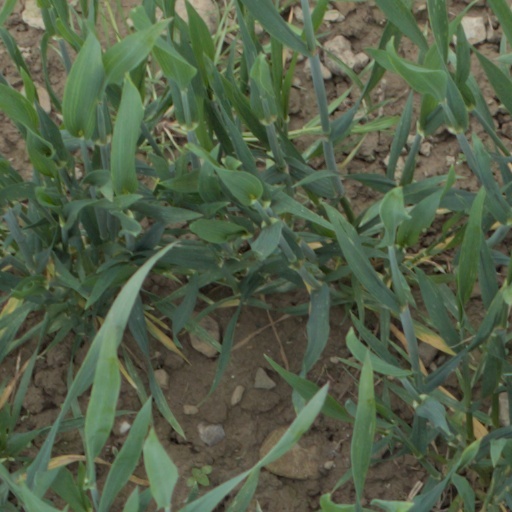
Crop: wheat